National Highways

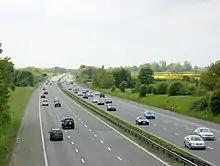
The M4 motorway is partly managed by National Highways.

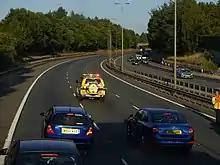
A traffic officer carries out a road block on the M40 motorway in 2018

National Highways is responsible for operating, maintaining and improving the strategic road network (SRN)the motorways and major A roads in England. The SRN comprises over of road and includes various structures such as bridges, tunnels, drainage systems and technology assets including variable message signs and cabling. The SRN includes only around 2% of the total road length in England, but it carries around a third of all its motor vehicle traffic.